Oregon State Police

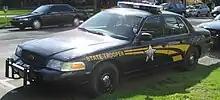
A Ford Crown Victoria Police Interceptor of the Oregon State Police parked at the Oregon State Capitol in April 2007.

In 1993, the Oregon Legislature approved legislation that included the previously autonomous organizations of the Oregon State Fire Marshal's Office, Law Enforcement Data System, Oregon Emergency Management, and the Oregon Boxing and Wrestling Commission within the Department of State Police.